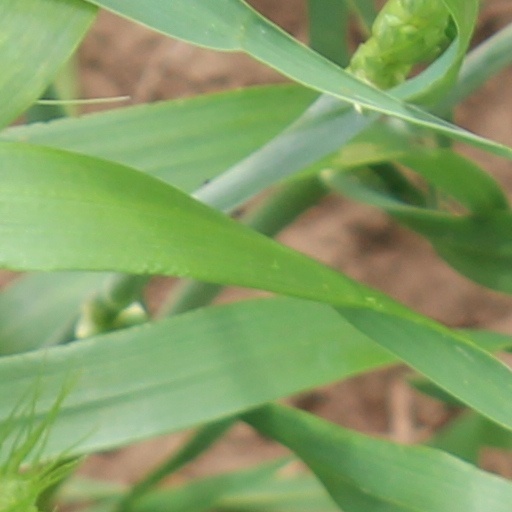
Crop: wheat